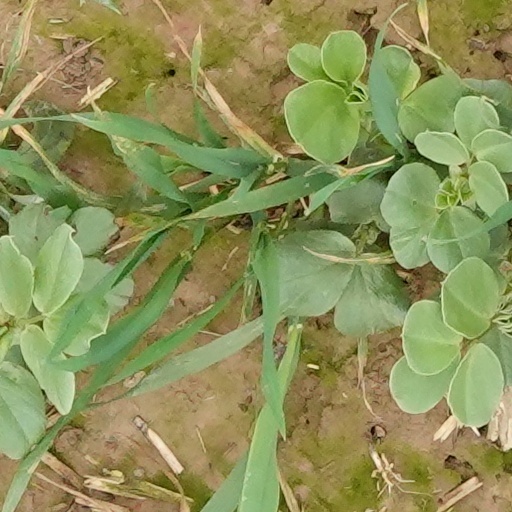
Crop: wheat